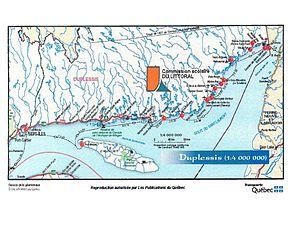
La Commission scolaire du Littoral est une commission scolaire qui offre des services éducatifs en formation générale aux jeunes du préscolaire, du primaire et du secondaire ainsi que des services d'alphabétisation et de secondaire général à l'éducation aux adultes pour les communautés de la Basse-Côte-Nord et de l'Île d'Anticosti. Il s'agit de l'une des quatre commissions scolaires de la région Côte-Nord.